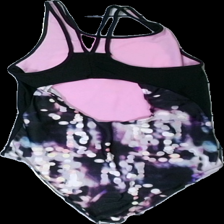
View: back
Type: Outerwear
Category: Ladies
Brand: H&M
Colors: Multicolor, Purple, Black, White
Material: 100% Polyester
Pattern: Geometric print
Cut: Tight
Size: 170
Season: Summer
Trend: Sports
Smell: Minor
Price range: <50
Recommended usage: Export
Comment: Detergent smell